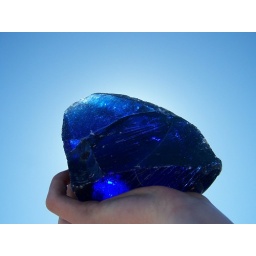
blue glass in Arizona 3/09